Roman Cumbria

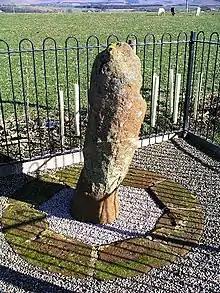
Roman milestone still in situ by the A66 near Kirkby Thore

Apart from the Stanegate line, other forts existed along the Solway Coast at Beckfoot, Maryport, Burrow Walls (near to the present town of Workington) and Moresby (near to Whitehaven). These forts have Hadrianic inscriptions, but some (Beckfoot, for example), may have dated from the late 1st century. The road running from Carlisle to Maryport had turf-and-timber forts along it at Old Carlisle (Red Dial), Caer Mote, and Papcastle (which may have had special responsibility for looking after the largely untouched Lake District region). The forts in the east along the Eden and Lune valley road at Old Penrith, Brougham and Low Borrow Bridge may have been enlarged, but the evidence is scanty. A fort at Troutbeck may have been established from the period of Trajan (emperor 98 AD - 117 AD) onwards, along with an uncertain road running between Old Penrith and/or Brougham, through Troutbeck (and possibly an undiscovered fort in the Keswick area) to Papcastle and Maryport. Other forts that may have been established during this period include one at Ambleside (Galava), positioned to take advantage of ship-borne supply to the forts of the Lake District. From here, a road was constructed during the Trajanic period to Hardknott where a fort was built (the fort at Ravenglass, where the road eventually finished, was built in the following reign of Hadrian (117 AD - 138 AD)). A road between Ambleside to Old Penrith and/or Brougham, going over High Street, may also date from this period. From the fort at Kirkby Thore (Bravoniacum), which stood on the road from York to Brougham (following the present A66), there was also a road, the Maiden Way, that ran north across Alston Edge to the fort at Whitley Castle (Epiacum) and on to the one at Carvoran on the Wall. In the south of the county, forts may have existed from this period south of Ravenglass and in the Barrow and Cartmel region. The only one that survives is at Watercrook (Kendal).